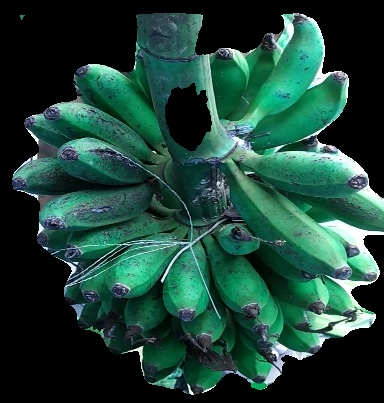
Variety: rasbale
Grade: grade3